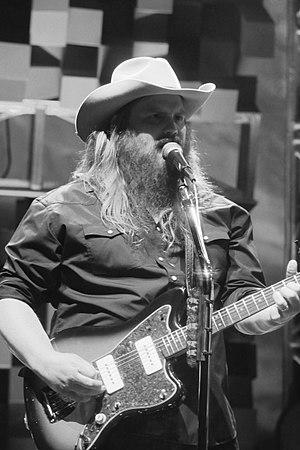
Christopher Alvin Stapleton, né le 15 avril 1978 à Lexington, est un chanteur compositeur, guitariste et producteur américain de musique country.